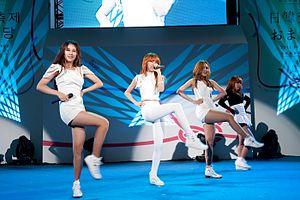
Miss A, couramment écrit miss A, était un girl group sud-coréano-chinois créé par JYP Entertainment en 2010. Le 27 décembre 2017, JYP Entertainment annonce la séparation du groupe.